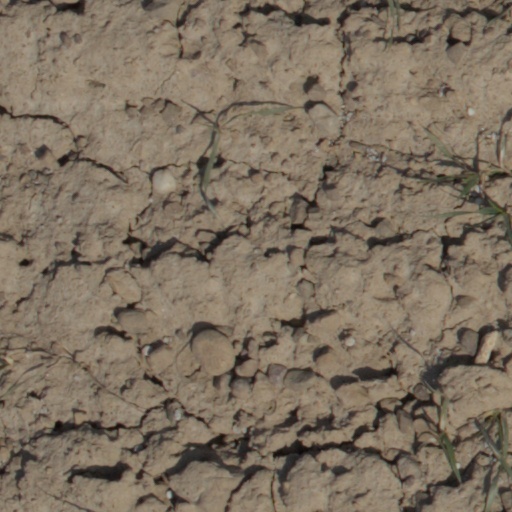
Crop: wheat